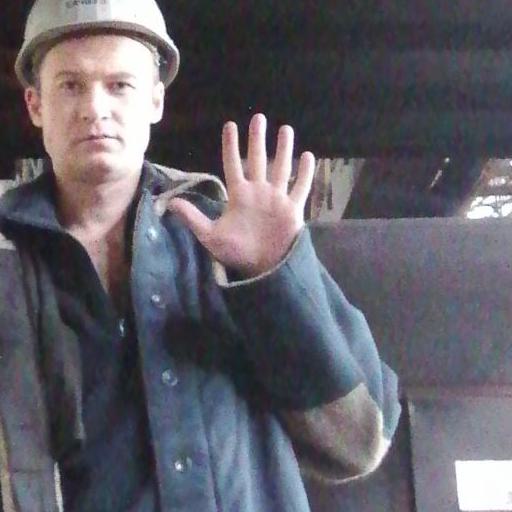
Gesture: palm